Genesis (band)

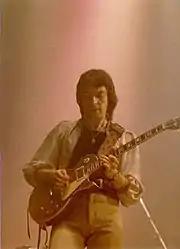
Hackett in January 1977 on the "Wind & Wuthering" tour, the last before his departure

Prior to the 1977 tour, Bruford declined an offer to return as second drummer, leaving Collins searching for a replacement. He heard American drummer Chester Thompson, of Frank Zappa's band and Weather Report, play a drum passage on "More Trouble Every Day" from Zappa's live album "Roxy & Elsewhere". Collins said, "It floored me completely ... I had never met him. I rang him up and said, 'Hi Chester, I've heard your stuff, would you like to play with Genesis?' ... He didn't even audition!" Genesis toured "Wind & Wuthering" from January to July 1977 across Europe, North America and, for the first time, Brazil. The stage show cost £400,000 (. which featured a new PA system, lasers and smoke, and lighting supplied from two rows of Boeing 747 aircraft landing lights. Touring began on 1 January with three sold-out shows at the Rainbow Theatre in London, where 80,000 applications were made for the 8,000 available tickets. They returned to London for three nights at Earls Court, then the largest arena in Britain, supported by Richie Havens. The band's growing popularity in North America led to television appearances and concerts organised in larger venues than previous tours, including Madison Square Garden in New York City. Their Brazilian dates were attended by over 150,000 people and a proposed 100,000-person gig was cancelled over rioting fears. An armed bodyguard accompanied each member throughout their stay.